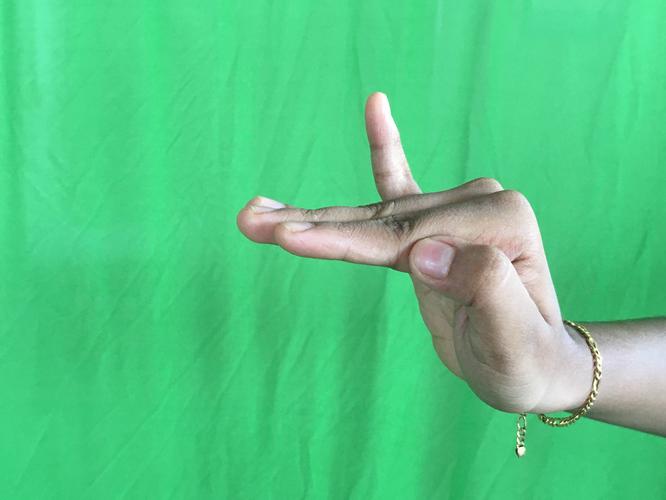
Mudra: Hamsapaksha
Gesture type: double_hand